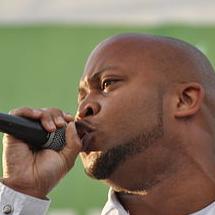
Age: 34